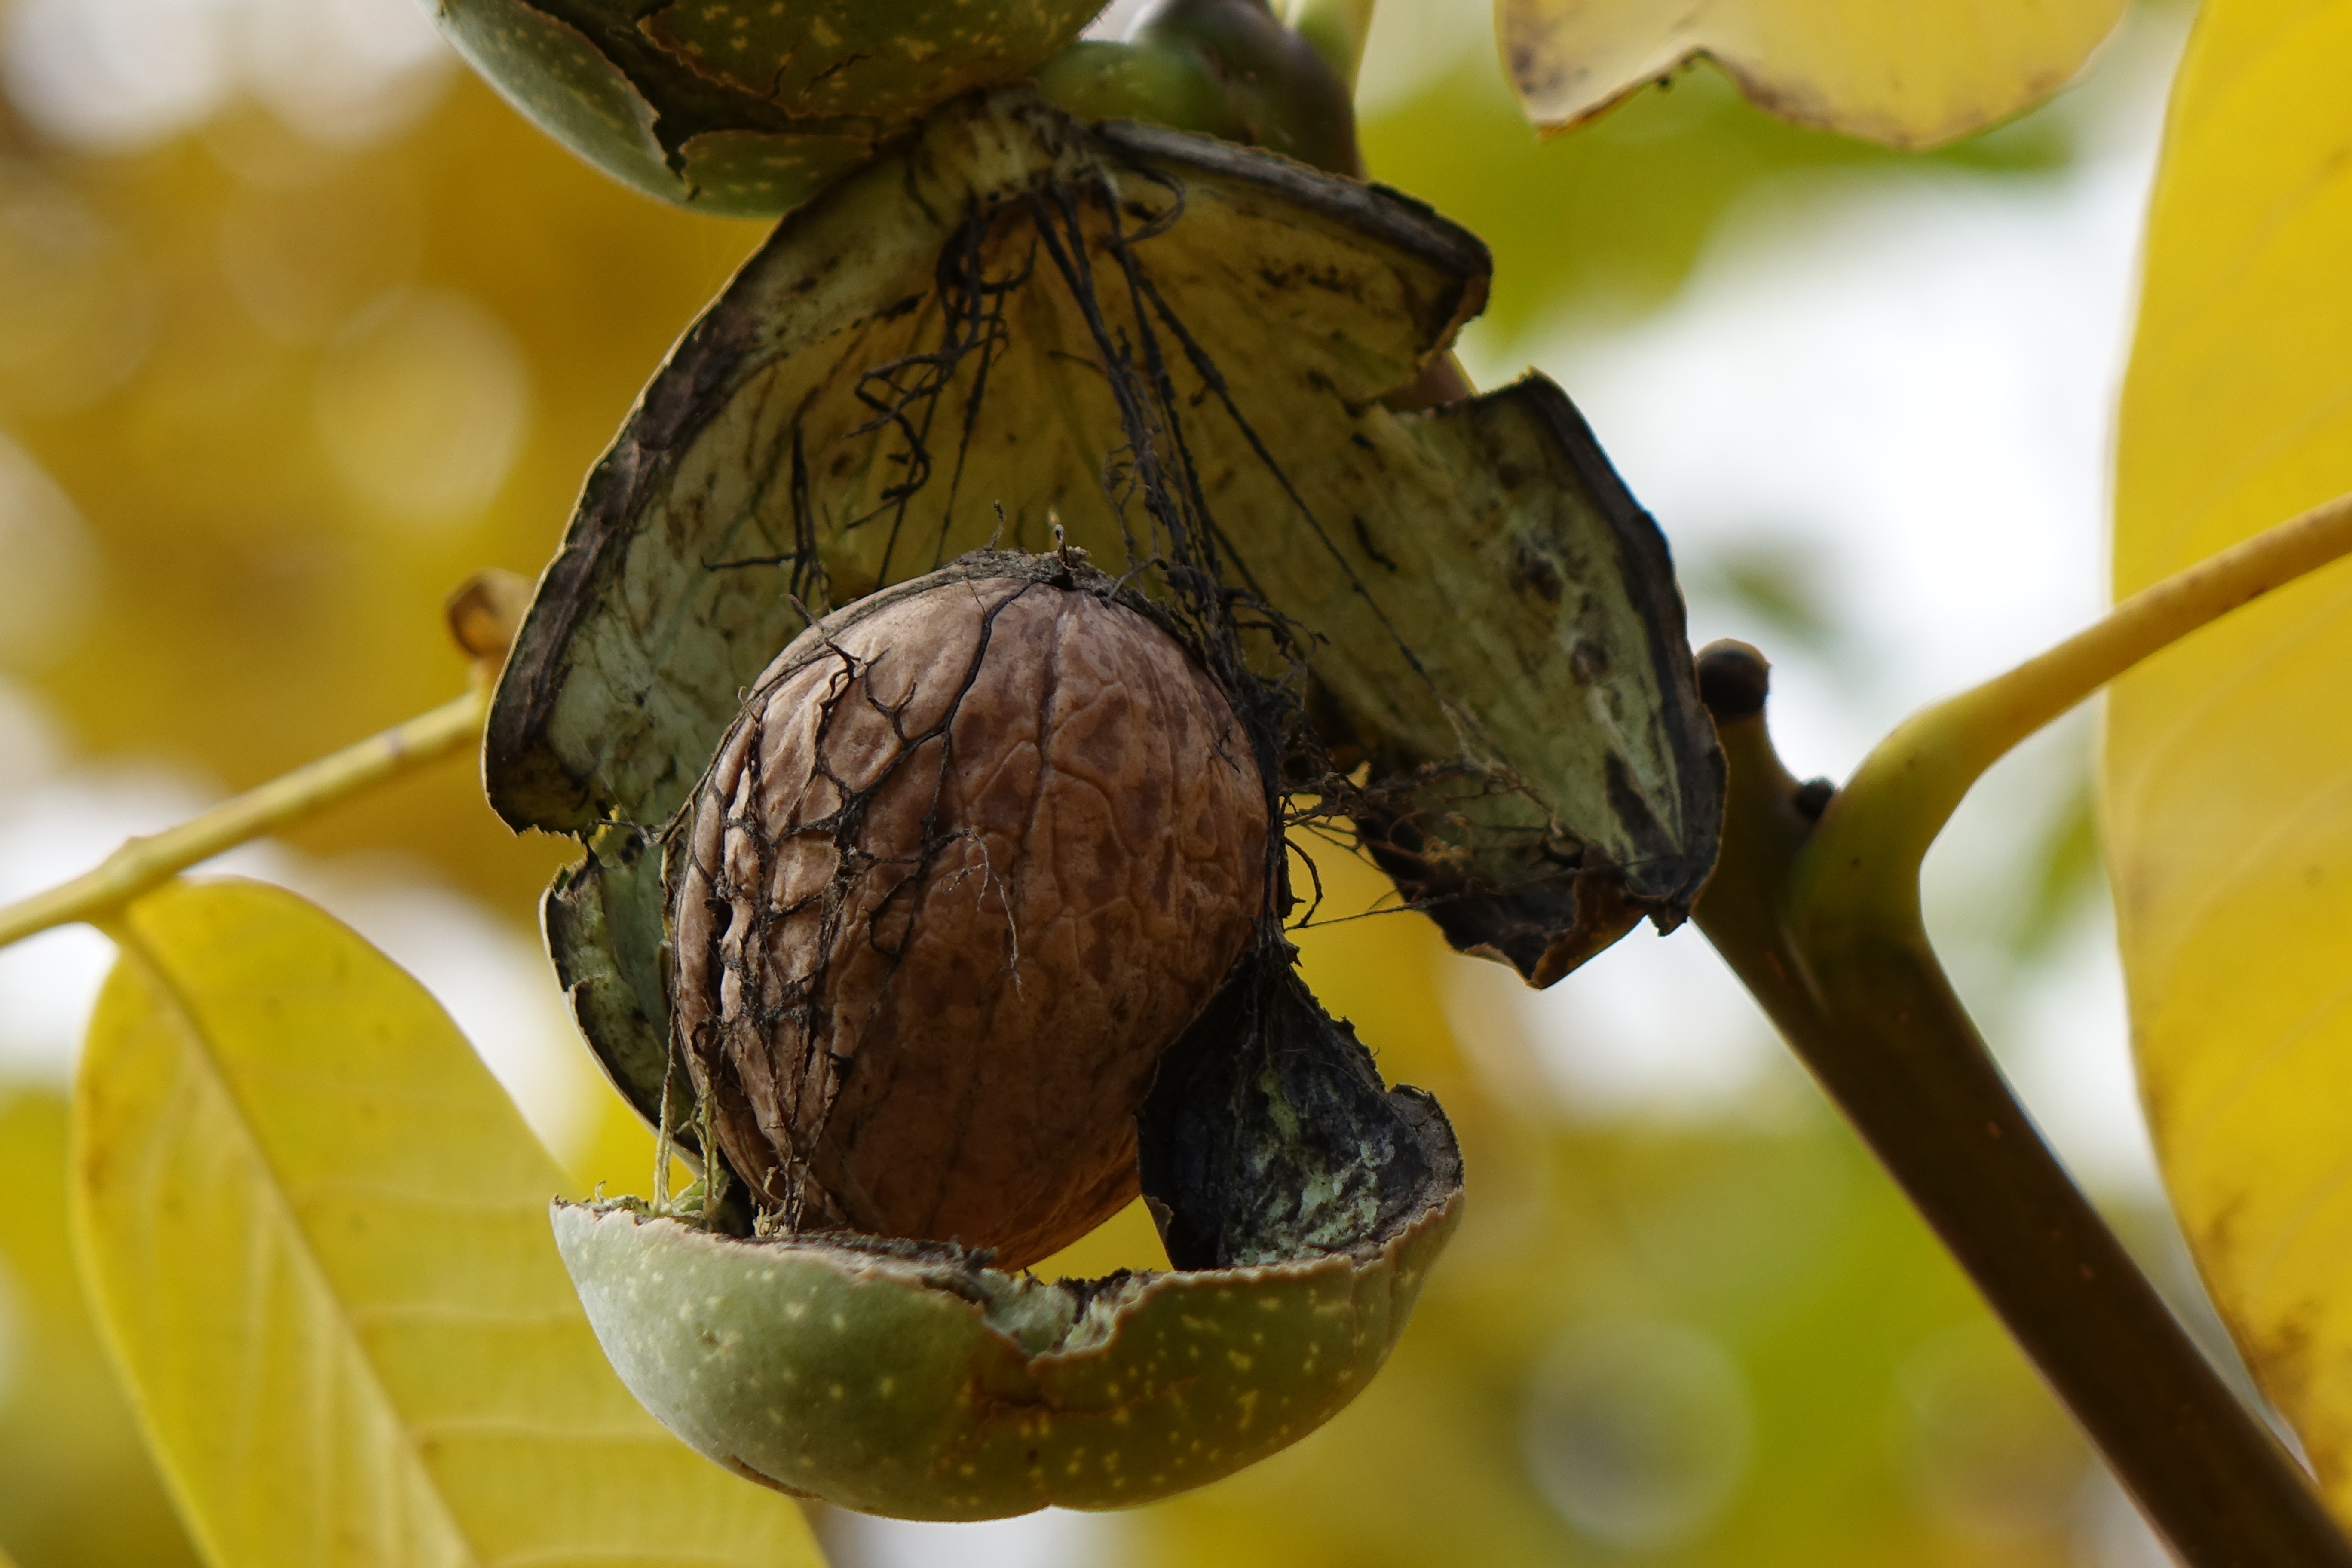
tree, branch, plant, fruit, leaf, flower, food, produce, autumn, yellow, flora, walnut, close up, macro photography, flowering plant, rozpuk, land plant